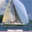
Label: ship